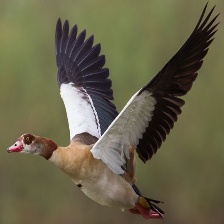
Species: EGYPTIAN GOOSE
Scientific name: ALOPOCHEN AEGYPTIACA
ImageNet parent category: goose